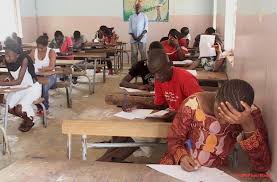
waaw nataal bii ab jàngu la. Ndongo yaa ngi nii toog ji toogu yi. jàngalekat baa  nga nale taxaw. waaw daa mel ni nag  ci ay nattu lañ nekk ndax jàngalekat baa nga nale taw di leen... saytu. Ndongo yi tamit ñu ngiy tiim seeni kéyit di bind. am na yu gôr am na ndongo yu jigéen.